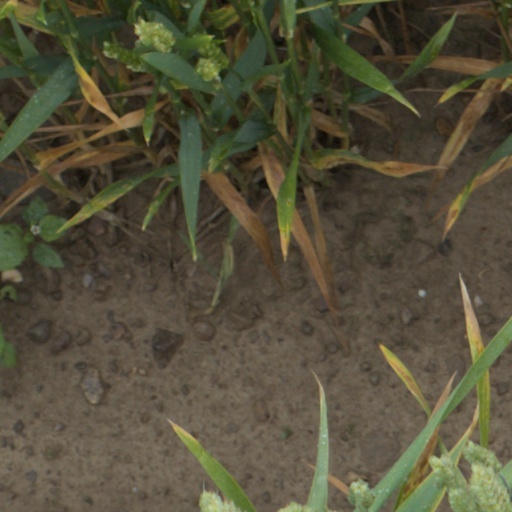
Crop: wheat